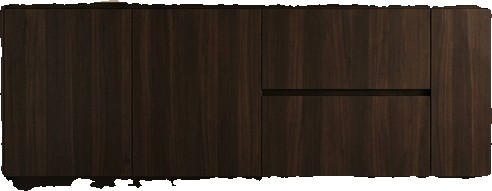
Surface category: cabinetry